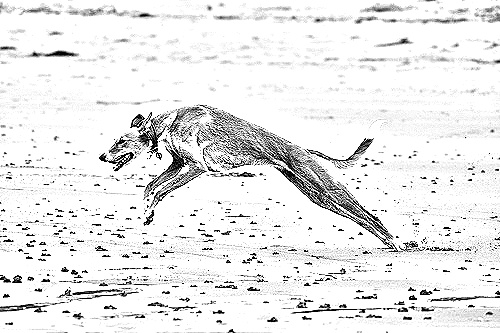
Portrait style: Sketch Portrait